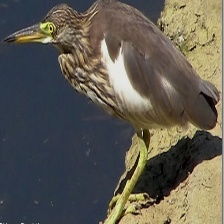
Species: CHINESE POND HERON
Scientific name: ARDEOLA BACCHUS
ImageNet parent category: little_blue_heron